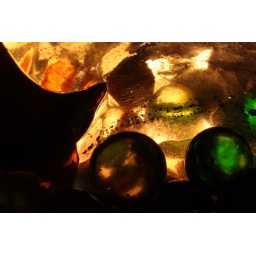
Ora Bolas (Marbles) and small bowl by Japanese glass sculpture artist, Yumi Nozaki.